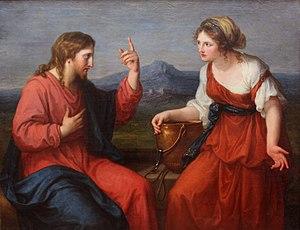
Dans le Nouveau Testament, seul le texte de Jean raconte l'épisode de la rencontre de Jésus et de la Samaritaine. Selon la tradition du christianisme orthodoxe, cette femme est nommée Photine la Samaritaine.